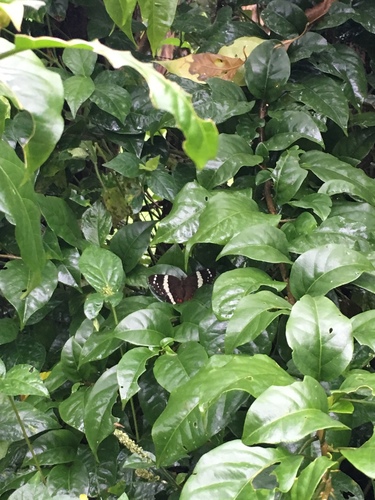
Scientific name: Anartia fatima
Common name: Banded peacock
Family: Nymphalidae
Order: Lepidoptera
Pollinator type: Primary pollinator
Habitat: Open areas and gardens
Geographic range: South America
Conservation status: Least Concern